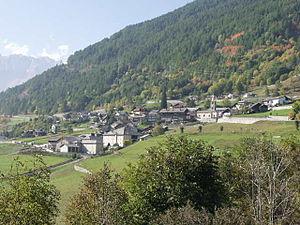
Vue d'ensemble de Saint-Oyen (Vallée d'Aoste - Italie)
Saint-Oyen est une commune italienne de la Vallée d'Aoste, faisant partie de la communauté de montagne Grand-Combin.